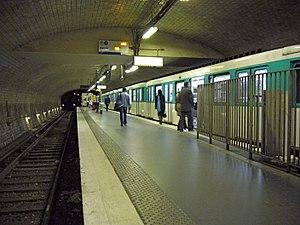
Quai de départ de la station Porte Dauphine sur la ligne 2 du métro de Paris.
La liste des stations du métro de Paris propose un aperçu des stations actuellement en service, fermées ou autres, du métro de Paris, en France. Le métro a ouvert en 1900 et comprend 302 stations et 383 points d'arrêt, depuis le 23 mars 2013. Les stations fermées ne sont pas comptées dans le total.